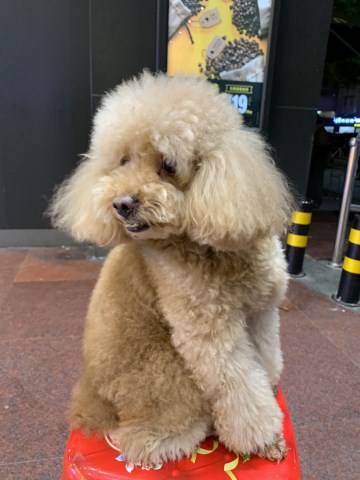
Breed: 7449-n000128-teddy